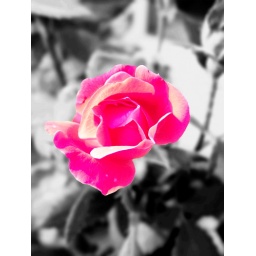
pink rose in my mothers garden